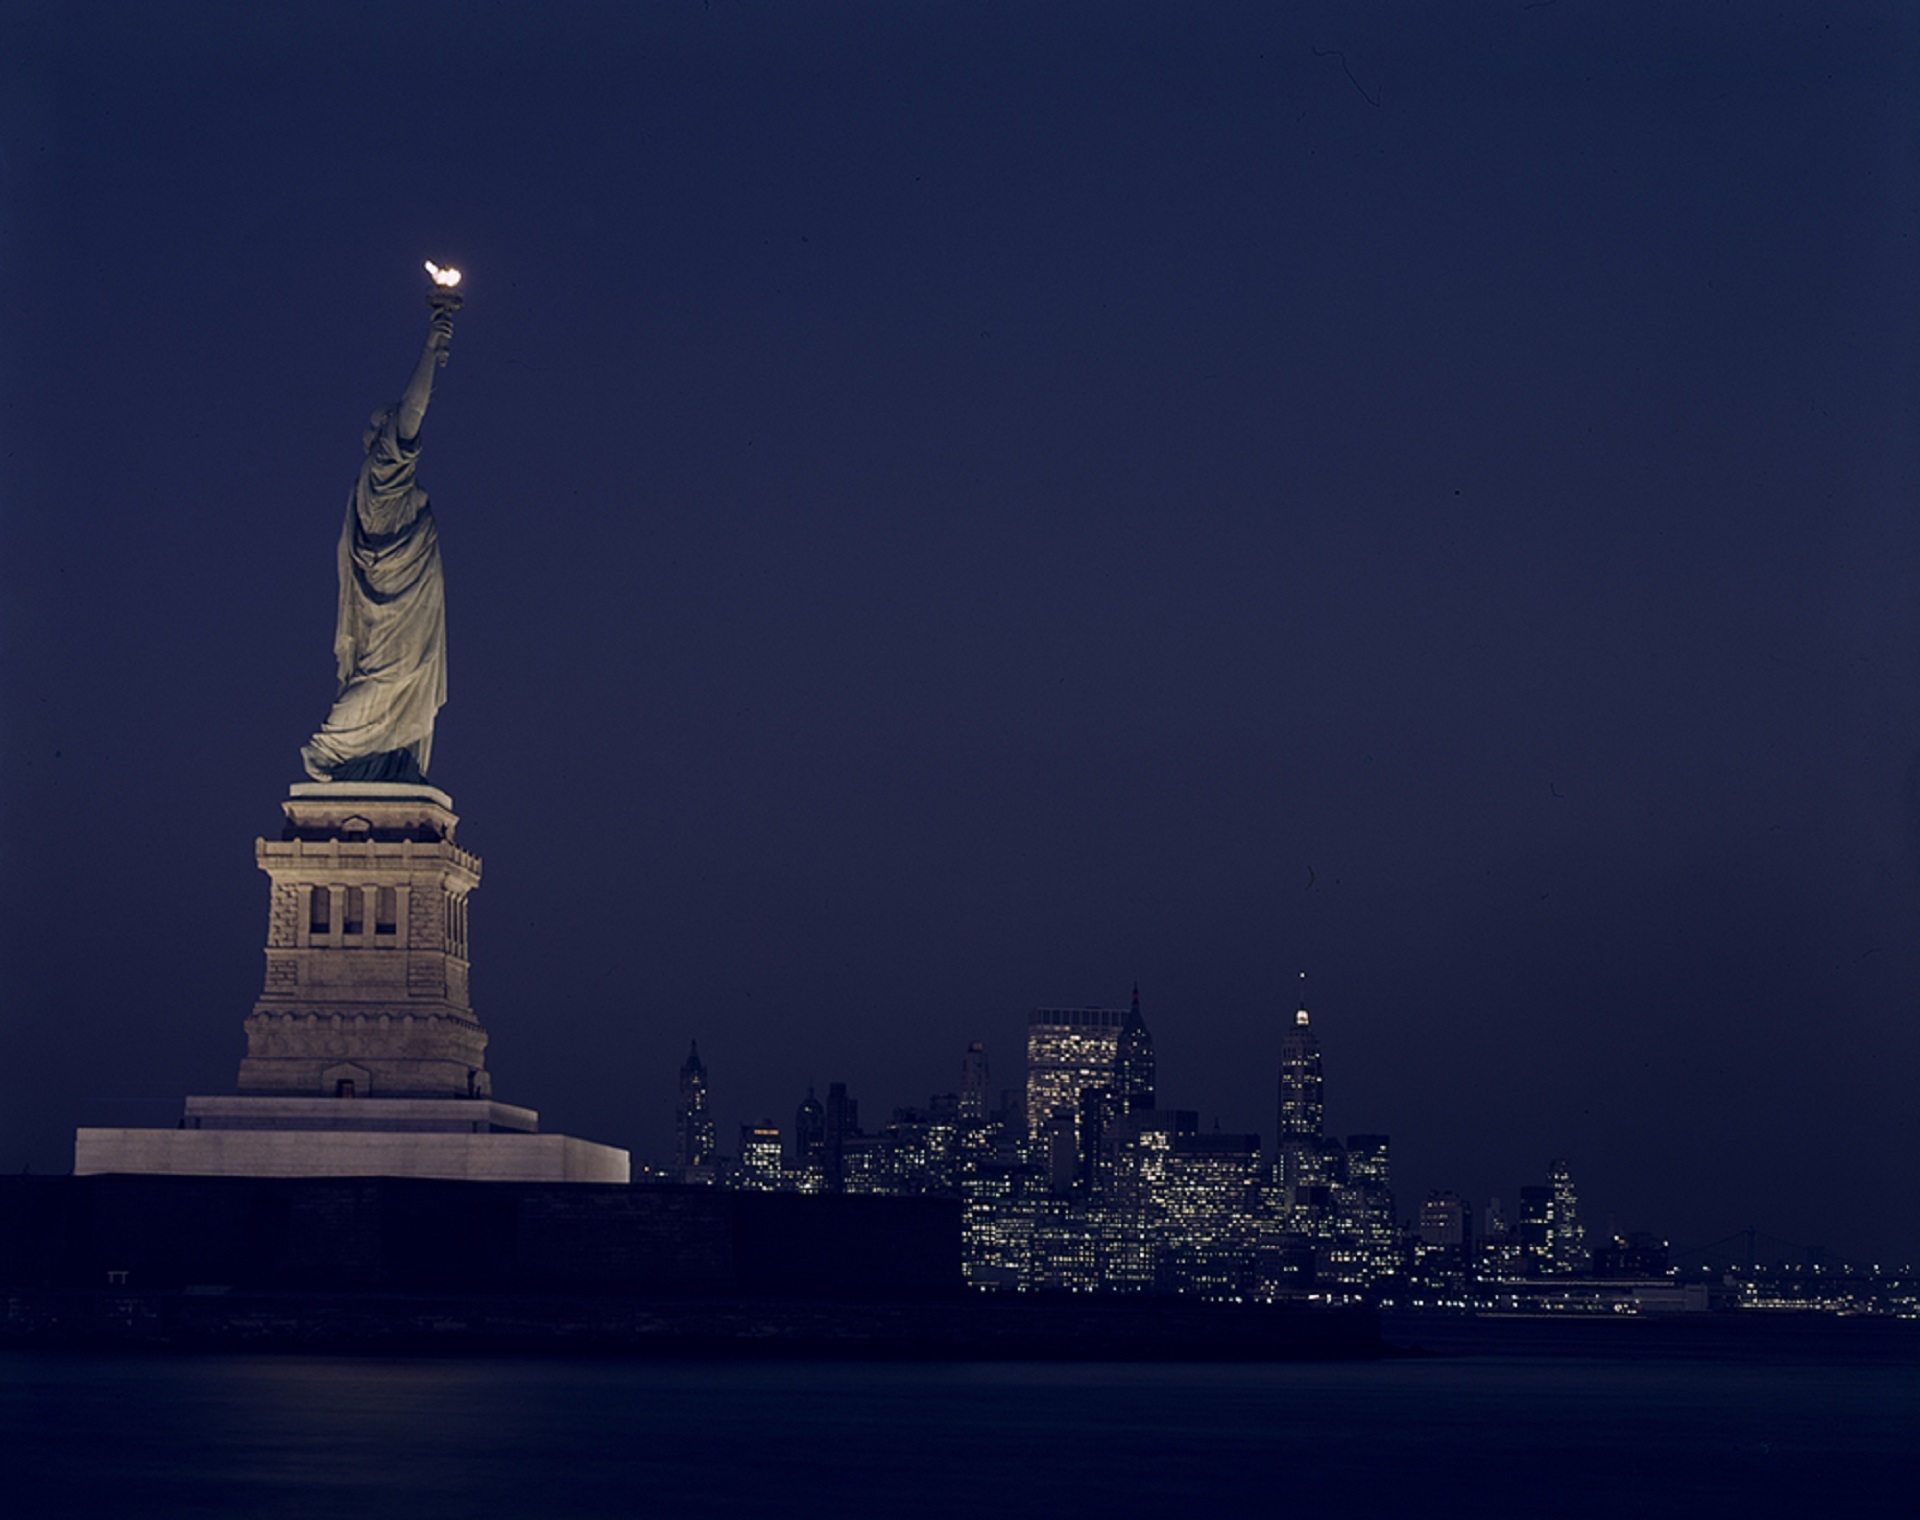
horizon, sky, skyline, night, city, skyscraper, new york, manhattan, monument, cityscape, dusk, statue, evening, statue of liberty, reflection, tower, symbol, nyc, america, landmark, freedom, attraction, lady, lights, spire, liberty, history, famous, human settlement, atmosphere of earth